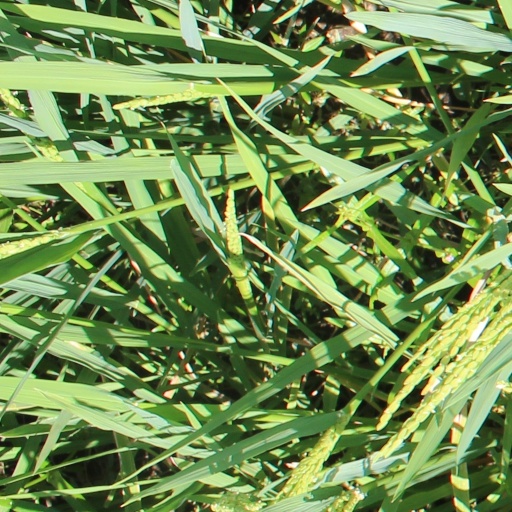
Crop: rice